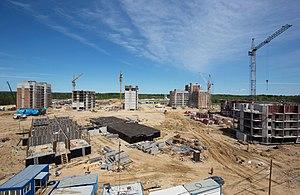
Tsiolkovski est une ville de l'oblast de l'Amour, située dans le sud-est de la Sibérie en Russie. Sa population s'élevait à 6 785 habitants en 2019.
Le cosmodrome Vostotchny est une base de lancement russe, qui se trouve dans l'oblast de l'Amour au sud-est de la Sibérie près de la petite ville de Tsiolkovski. La construction de cette nouvelle base de lancement a été décidée pour réduire la dépendance de la Russie vis-à-vis du cosmodrome de Baïkonour qui présente l'inconvénient de se situer au Kazakhstan depuis l'éclatement de l'Union soviétique. Le projet est poussé par le président russe Vladimir Poutine car il contribue au décollage économique d'une région peu peuplée et proche d'une Chine dynamique et de plus en plus influente. Les déboires du programme spatial russe et les problèmes économiques du pays aboutissent à une révision à la baisse des objectifs du projet et à un étalement de son calendrier. La construction du premier complexe de lancement destiné aux fusées Soyouz, démarrée en 2010, s'est achevée en 2015 et pour l'instant cinq lancements ont été effectués d'avril 2016 à juillet 2019, dont un échec. La construction d'un second pas de tir destiné aux fusées Angara doit s'achever en 2021.